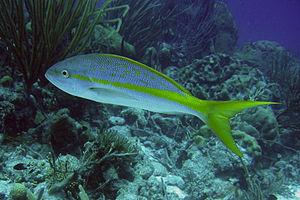
Les lutjanidés forment une famille de poissons téléostéens, regroupant une quinzaine de genres répartis en quatre sous-familles. De nombreuses espèces appartenant à plusieurs genres de cette famille portent le nom vernaculaire de vivaneau ; en anglais, ils constituent le groupe dénommé snappers.
Le vivaneau à queue jaune ou vivaneau queue jaune, Ocyurus chrysurus, est une espèce de poissons de la famille des Lutjanidae. C'est la seule espèce de son genre Ocyurus.